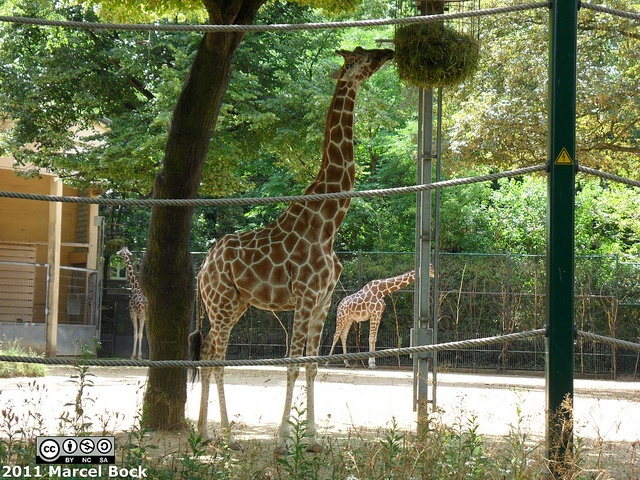
A group of giraffes in a pen with trees in the background.
a giraffe standing in front of a wire fence and grazing from a tall hanging feed basket.
A giraffe eating from a raised feeder full of hay.
A group of giraffes in a fenced in enclosure.
Three giraffes reaching up to eat food from